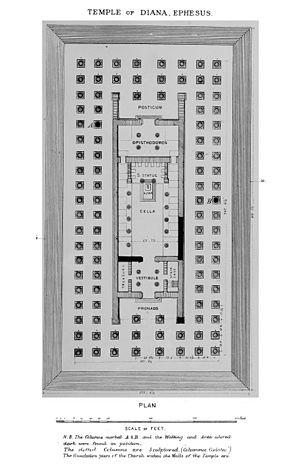
Le temple d'Artémis à Éphèse ou l'Artemision d'Éphèse est dans l'Antiquité l'un des plus importants sanctuaires d'Artémis, déesse grecque de la chasse et de la nature sauvage. Il était considéré dans l'Antiquité comme la quatrième des Sept Merveilles du monde.
Chersiphron, parfois appelé Ctésiphon est, au VIᵉ siècle av. J.-C., l'architecte du temple d'Artémis à Éphèse. Il est, avec son fils Métagénès, architecte du début de la construction du Temple d'Artémis à Éphèse, également connu sous son nom grec d’Artémision, l’une des Sept merveilles du monde, achevé par Démétrios et Péonios. Père et fils sont en outre reconnu pour leurs inventions pour transporter les grandes pierres. Ils ont ainsi contribué à l'ingénierie civile pour cette construction qu'Érostrate a incendiée le 21 juillet 356 av. J.-C. ; cet incendie qui détruit totalement le temple d'Artémis, voulant ainsi se rendre célèbre.